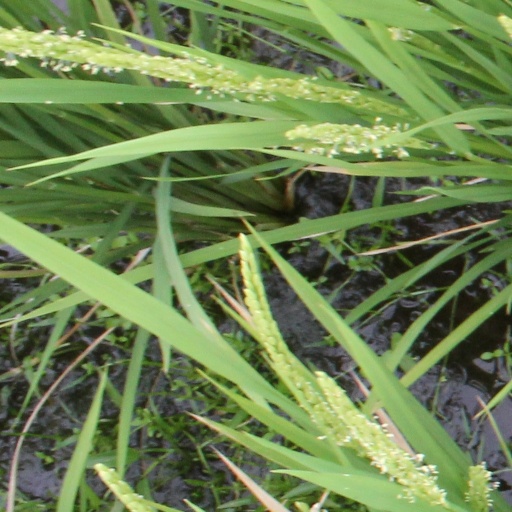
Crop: rice